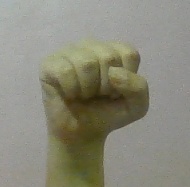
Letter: saad